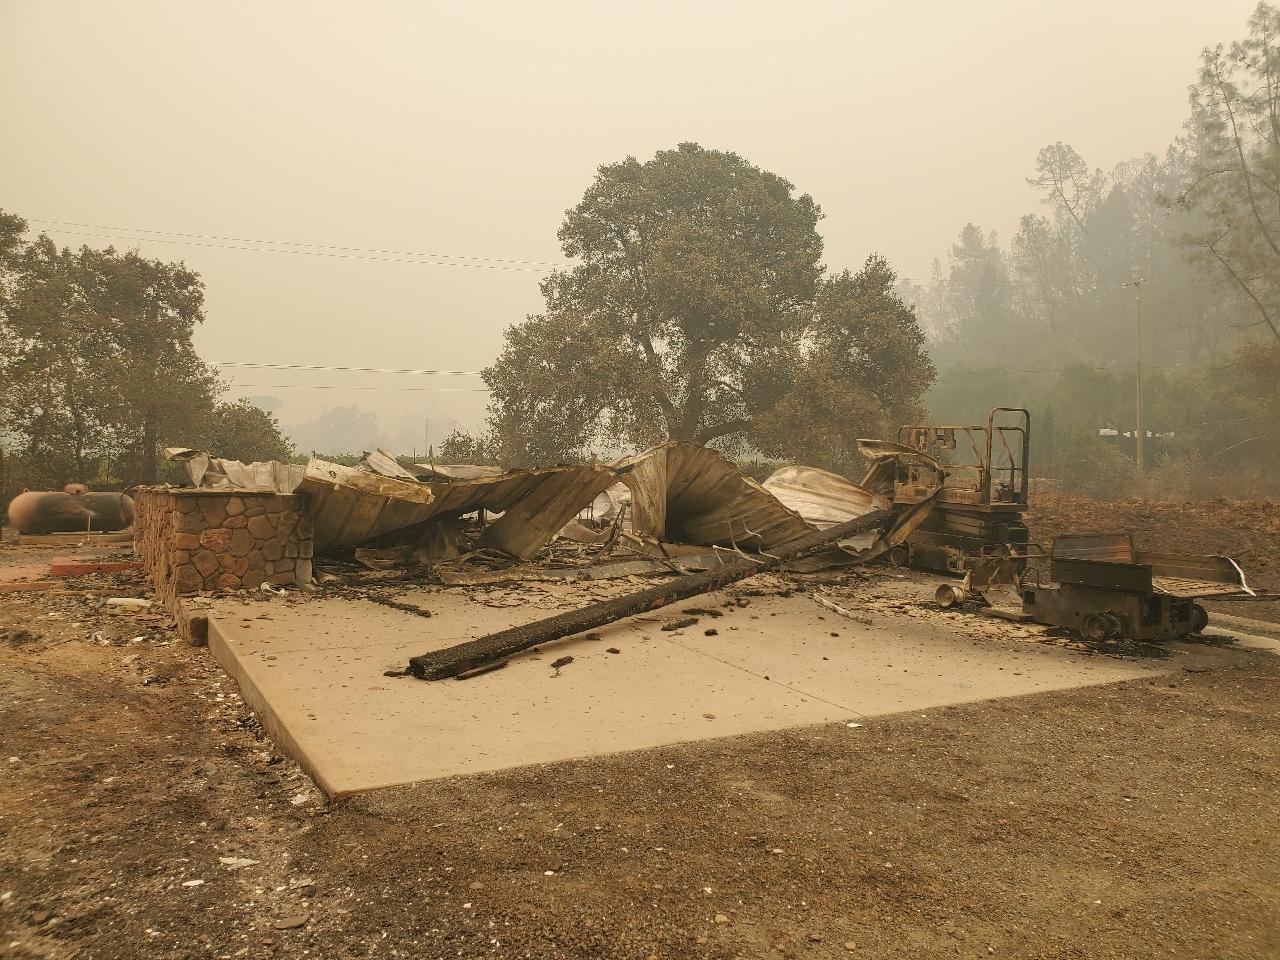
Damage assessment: destroyed